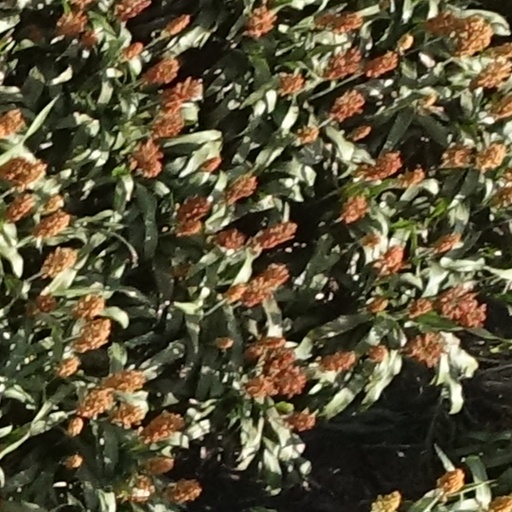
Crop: sorghum